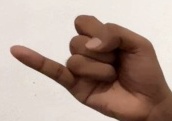
ASL sign: J